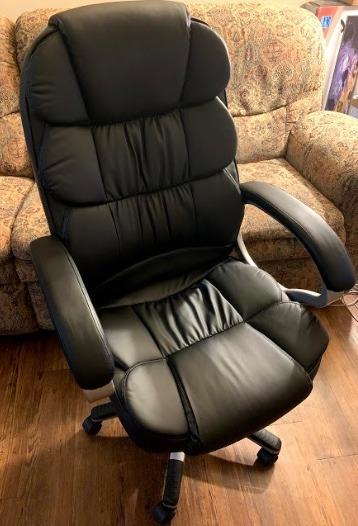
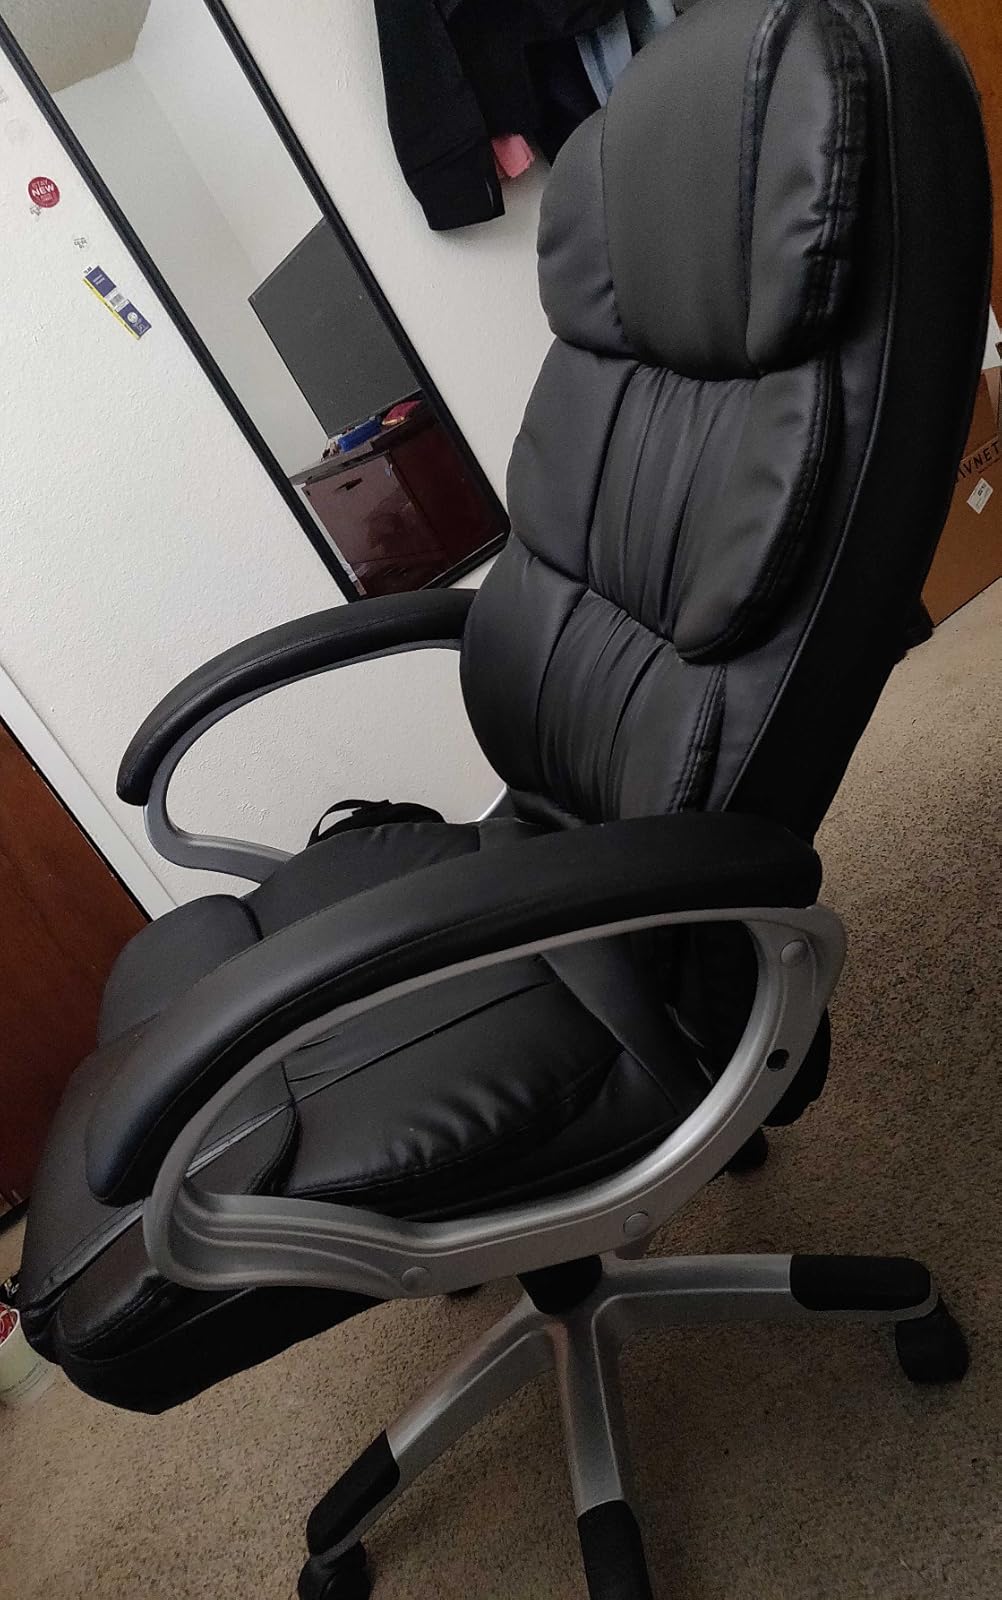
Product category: items_chair
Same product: yes